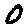
Label: 0